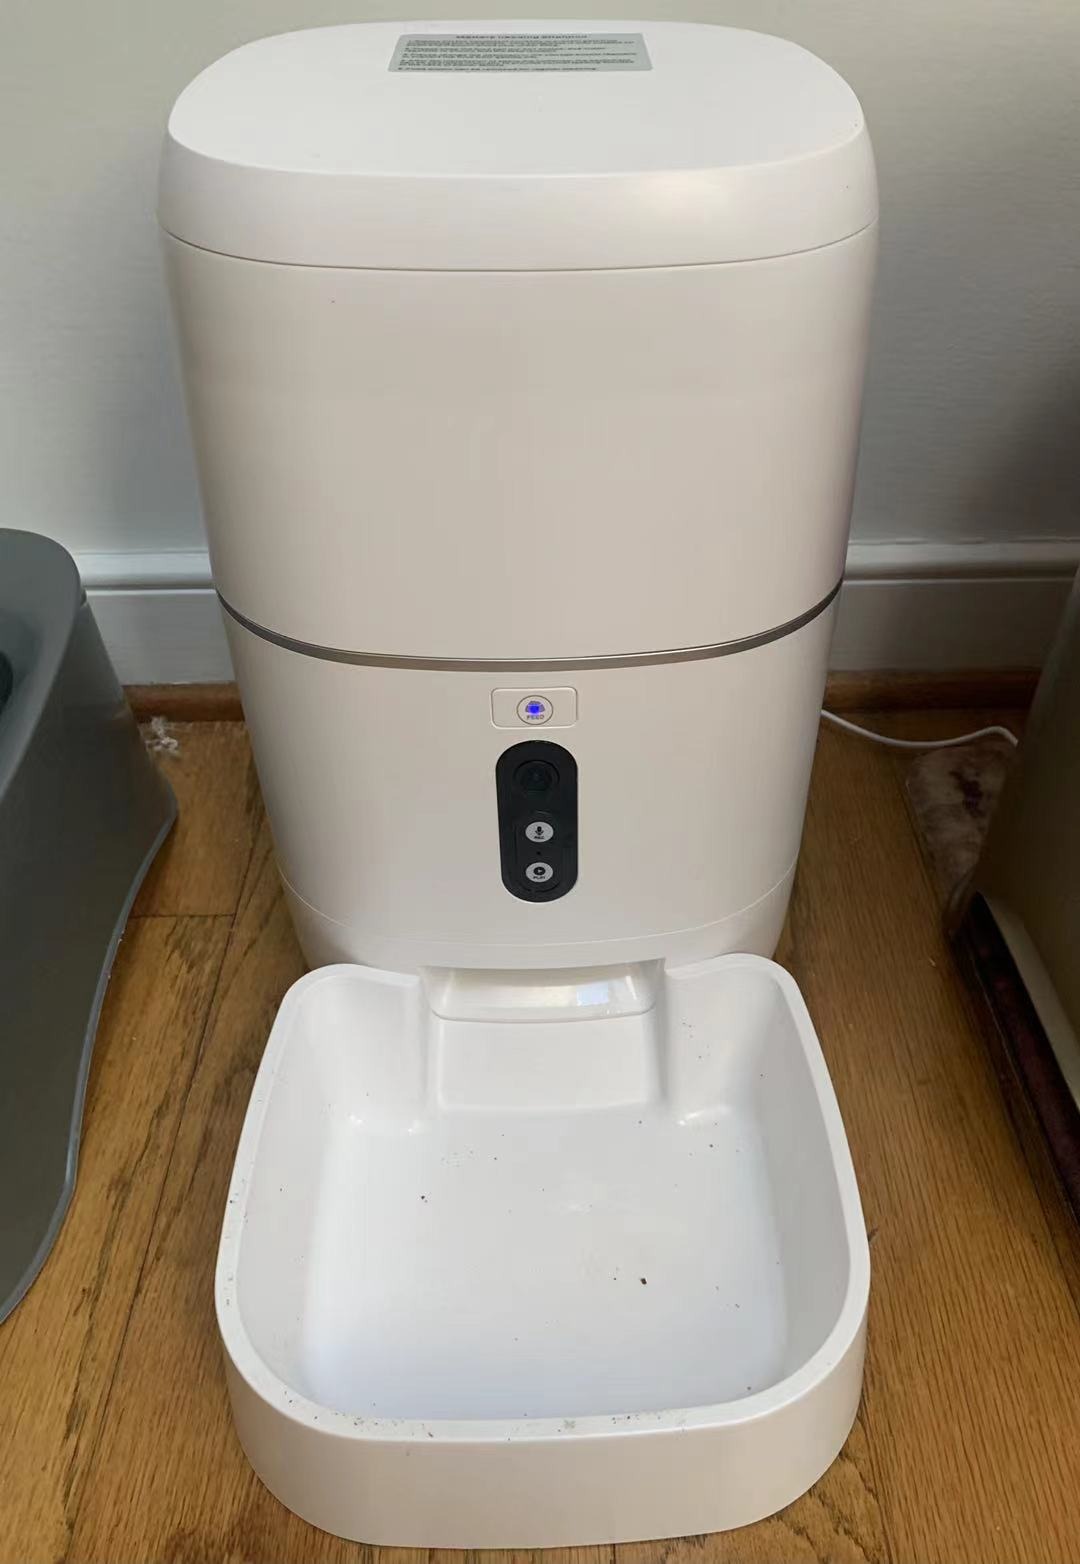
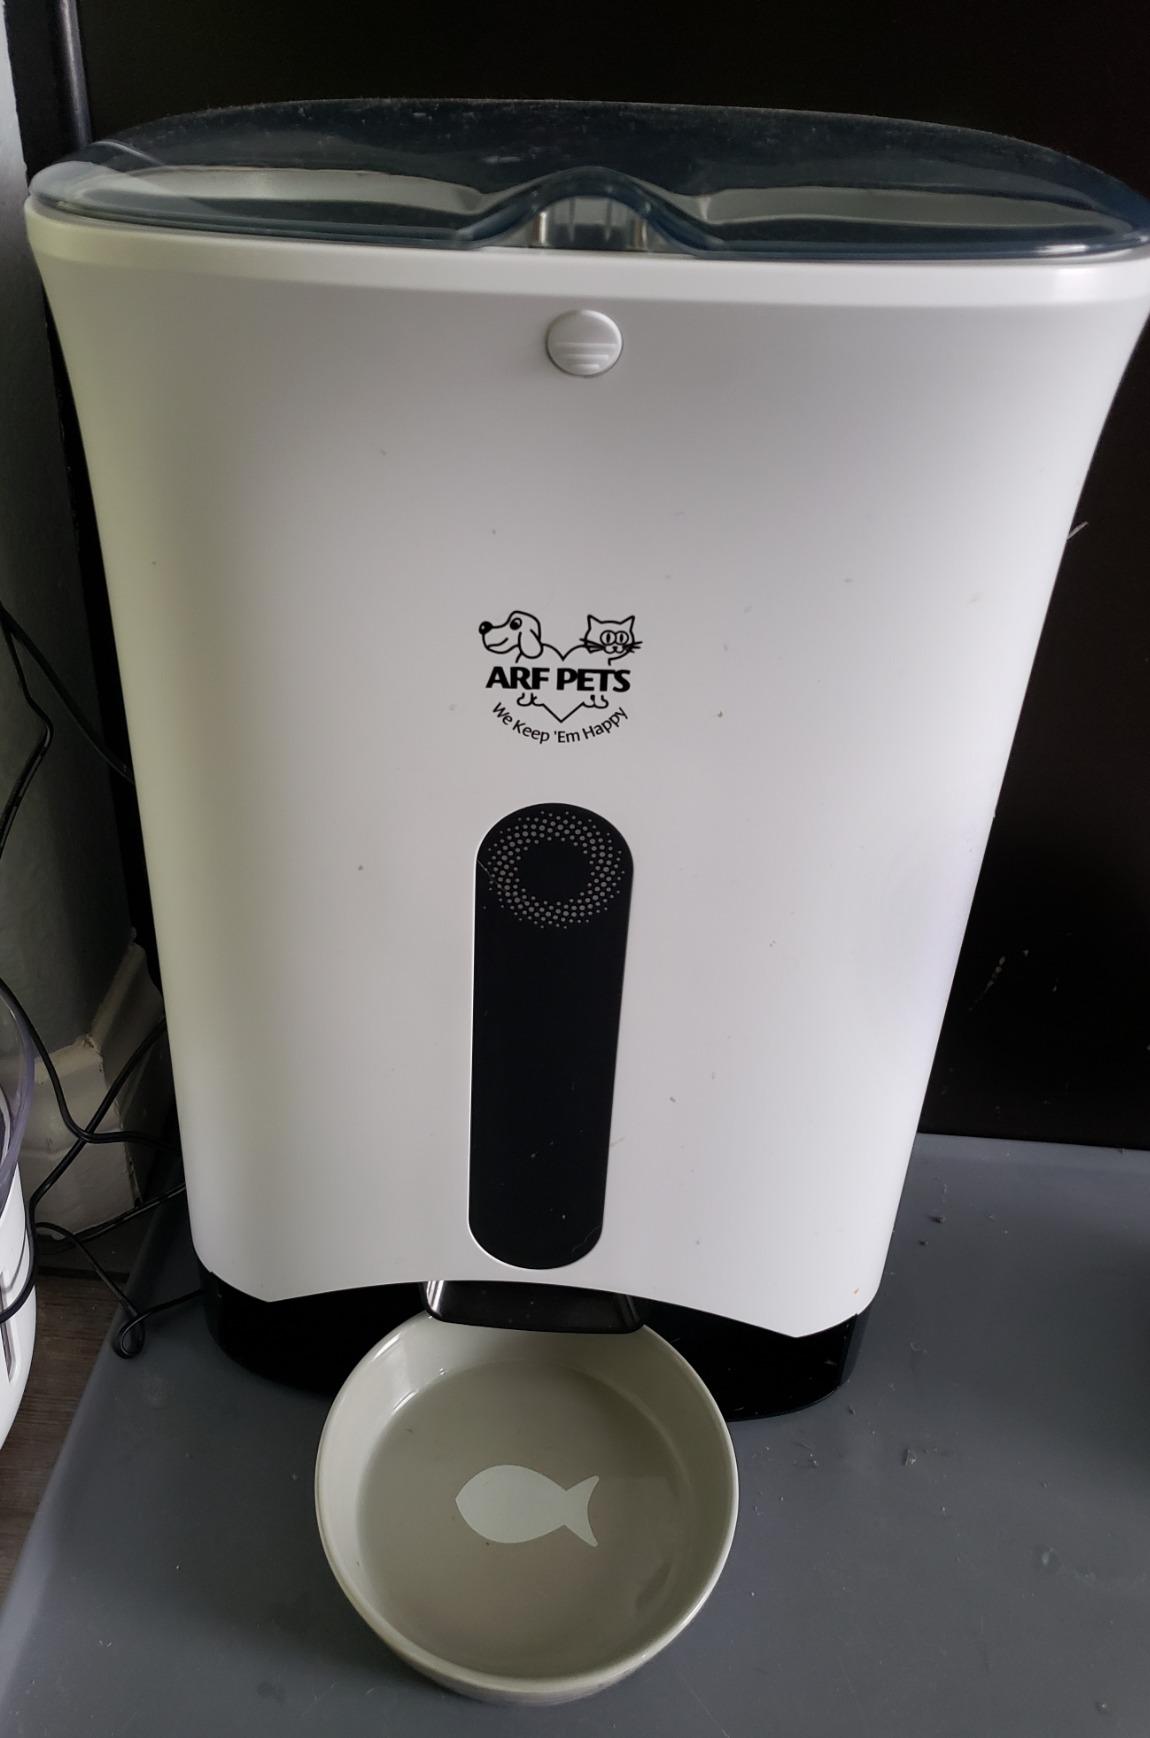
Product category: items_feeder
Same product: no